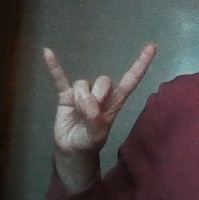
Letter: la